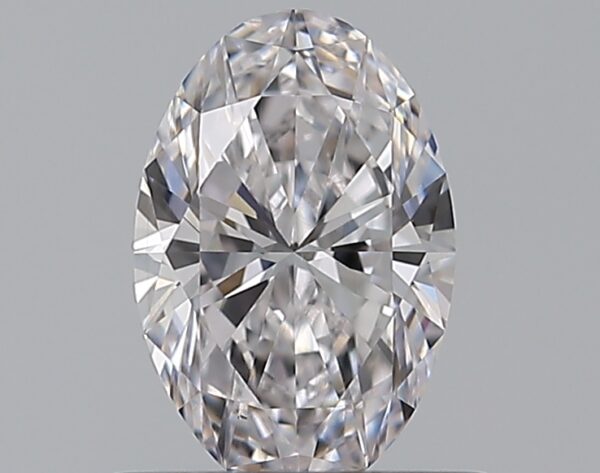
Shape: oval
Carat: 0.51
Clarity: VS2
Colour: E
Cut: EX
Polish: EX
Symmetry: VG
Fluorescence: N
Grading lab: GIA
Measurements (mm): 6.65 x 4.41 x 2.72